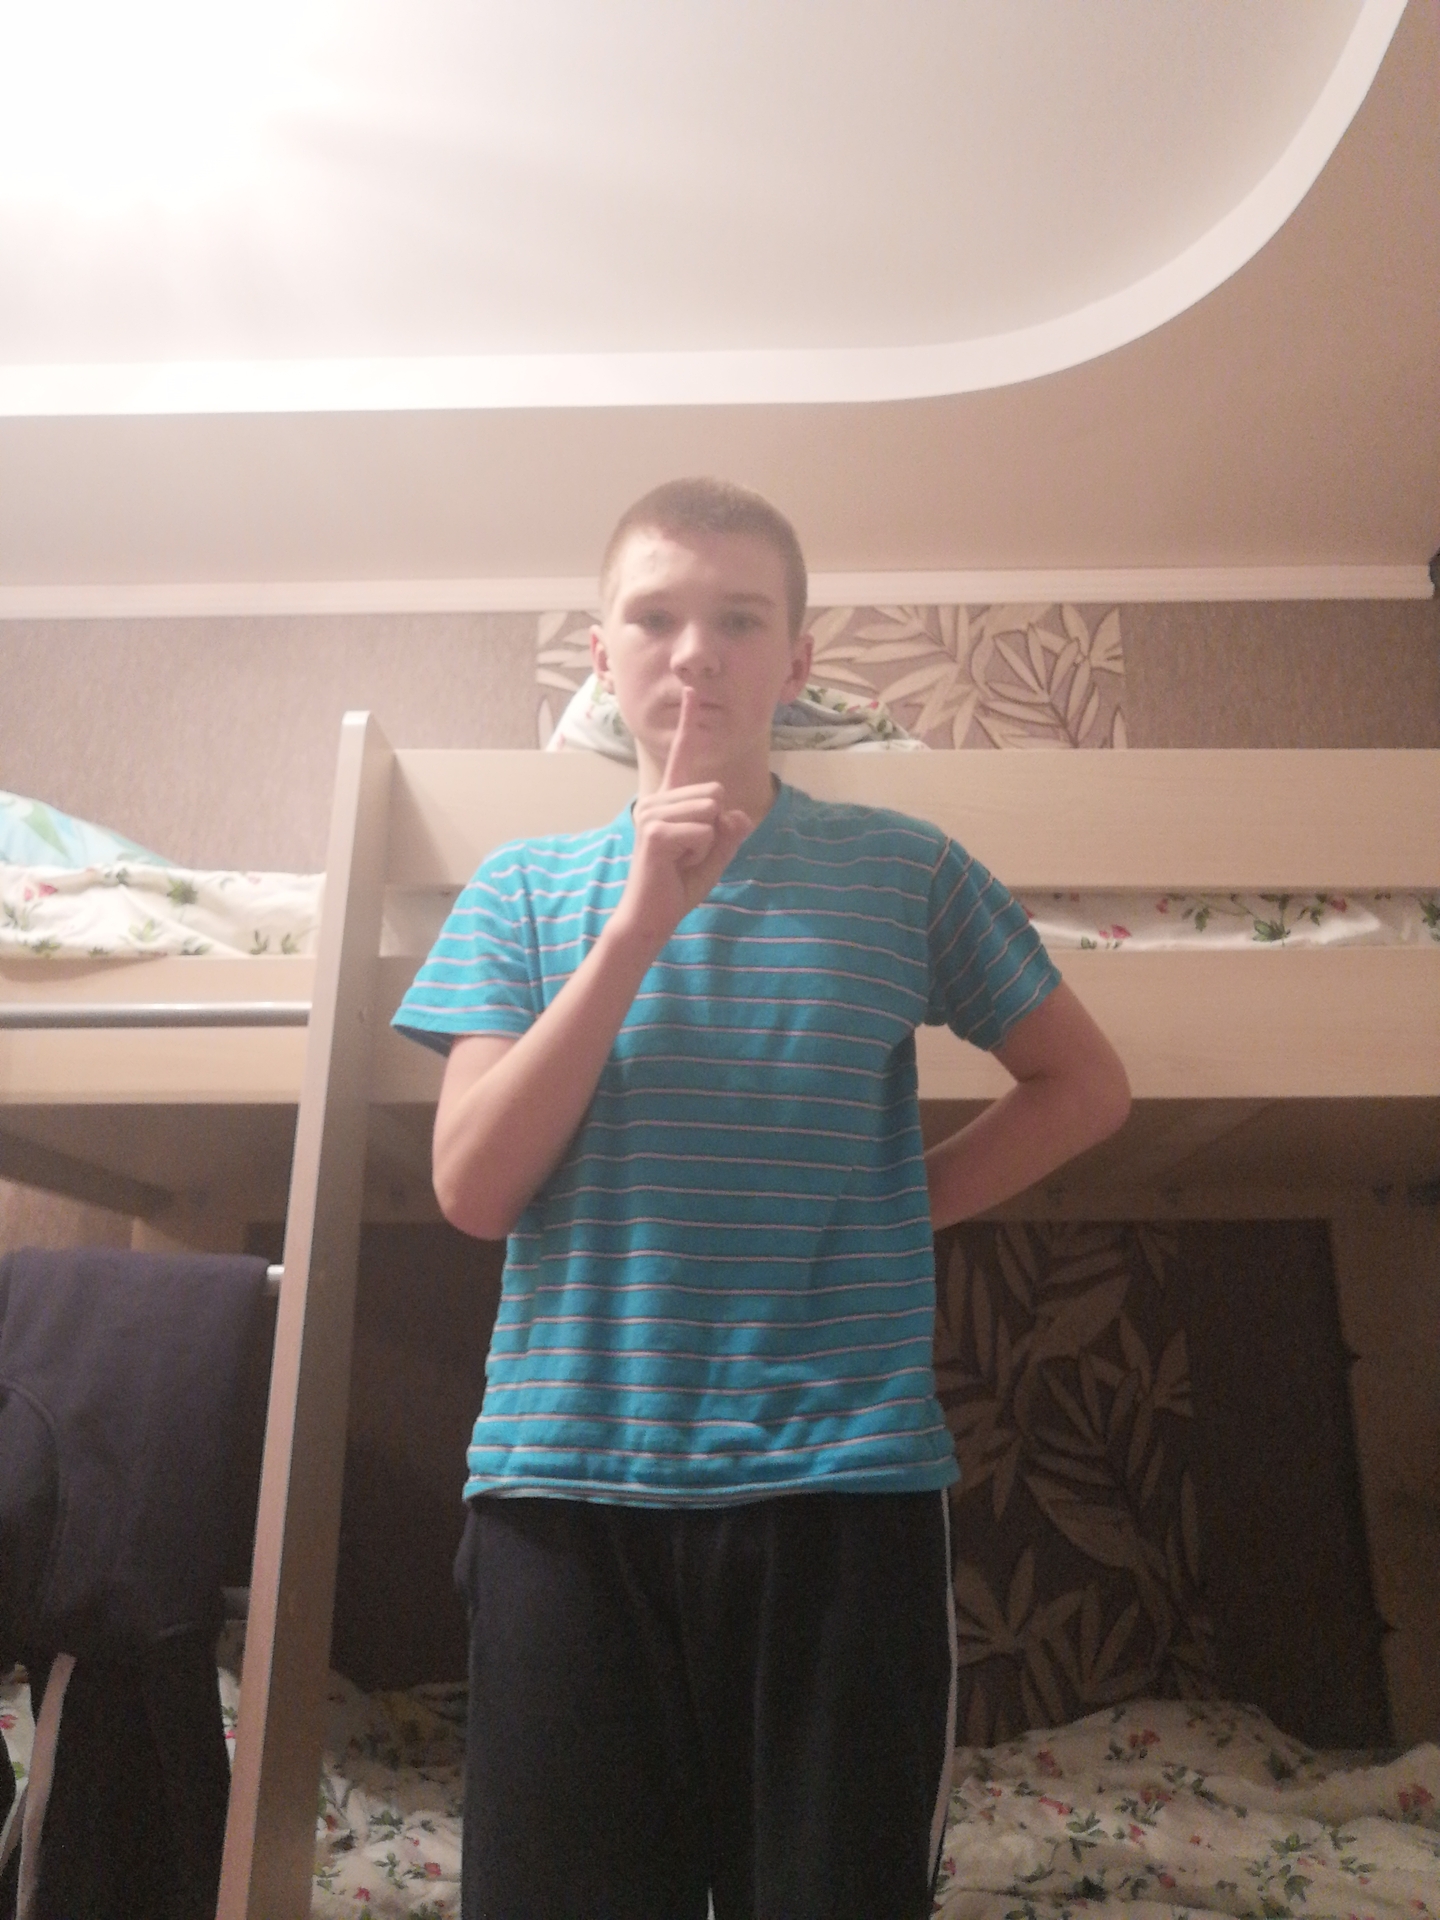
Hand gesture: mute